Boris Novikov

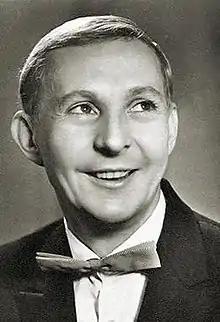

Boris Kuzmich Novikov (13 July 1925, Ryazhsk, Ryazan Governorate, RSFSR — 25 July 1997, Moscow) was a Soviet actor of theater and cinema. People's Artist of Russia (1994).